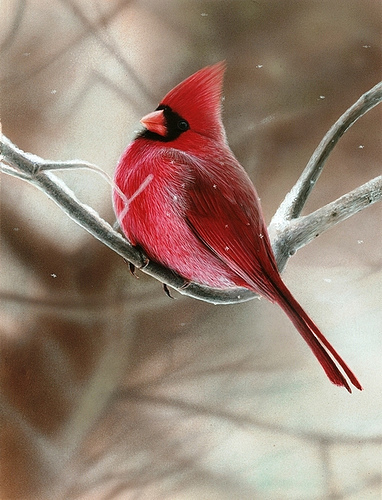
the red bird has a black eye patch and an orange bill.
the bird has a very bright red color, from it's crown down to its retrices and even it's side and belly.
a small round bird that is red all over except for black mask appearing coloring on its face.
small to medium red white and black bird with short tarsus and medium red beak
this is a bright red bird with a black ring around its beak.
this small bird is a brilliant red, with a short, pointed orange bill and black cheek patches.
this is a red bird with a long tail and a black supercillary, and the beak is short and pointed.
a small yet plump red bird with a black mask face.
this bird has wings that are red and has an orange billthe bird is red, except for a black mask surrounding its eyes and orange beak, and it has a distinctive crest at the top of its head.
Species: Cardinal